Beach

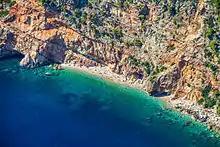
Hidden beach in southern Croatia

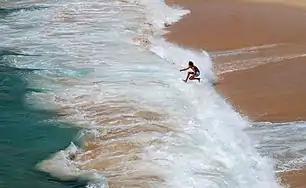
Playing in the surf is a popular recreational activity.

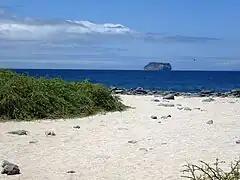
Beach in the Galápagos Islands reserved for marine animals

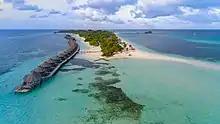
Maldives dream beaches

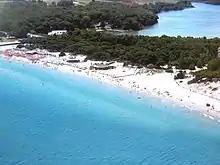
Beach in Otranto, Salento, Apulia, Italy

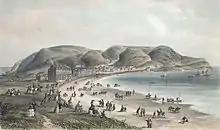
A popular Victorian seaside resort. Llandudno, 1856

Beaches are changed in shape chiefly by the movement of water and wind. Any weather event that is associated with turbid or fast-flowing water or high winds will erode exposed beaches. Longshore currents will tend to replenish beach sediments and repair storm damage. Tidal waterways generally change the shape of their adjacent beaches by small degrees with every tidal cycle. Over time these changes can become substantial leading to significant changes in the size and location of the beach.